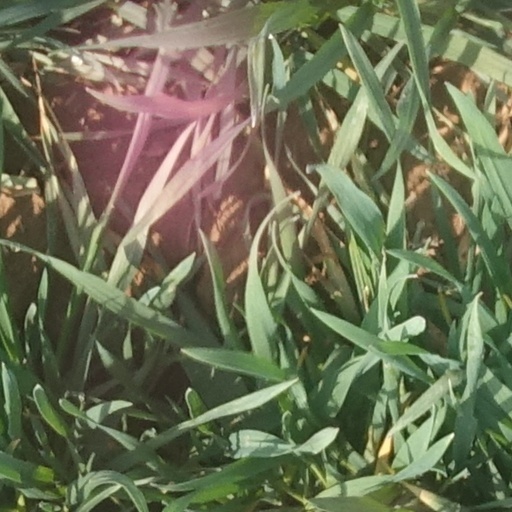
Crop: wheat